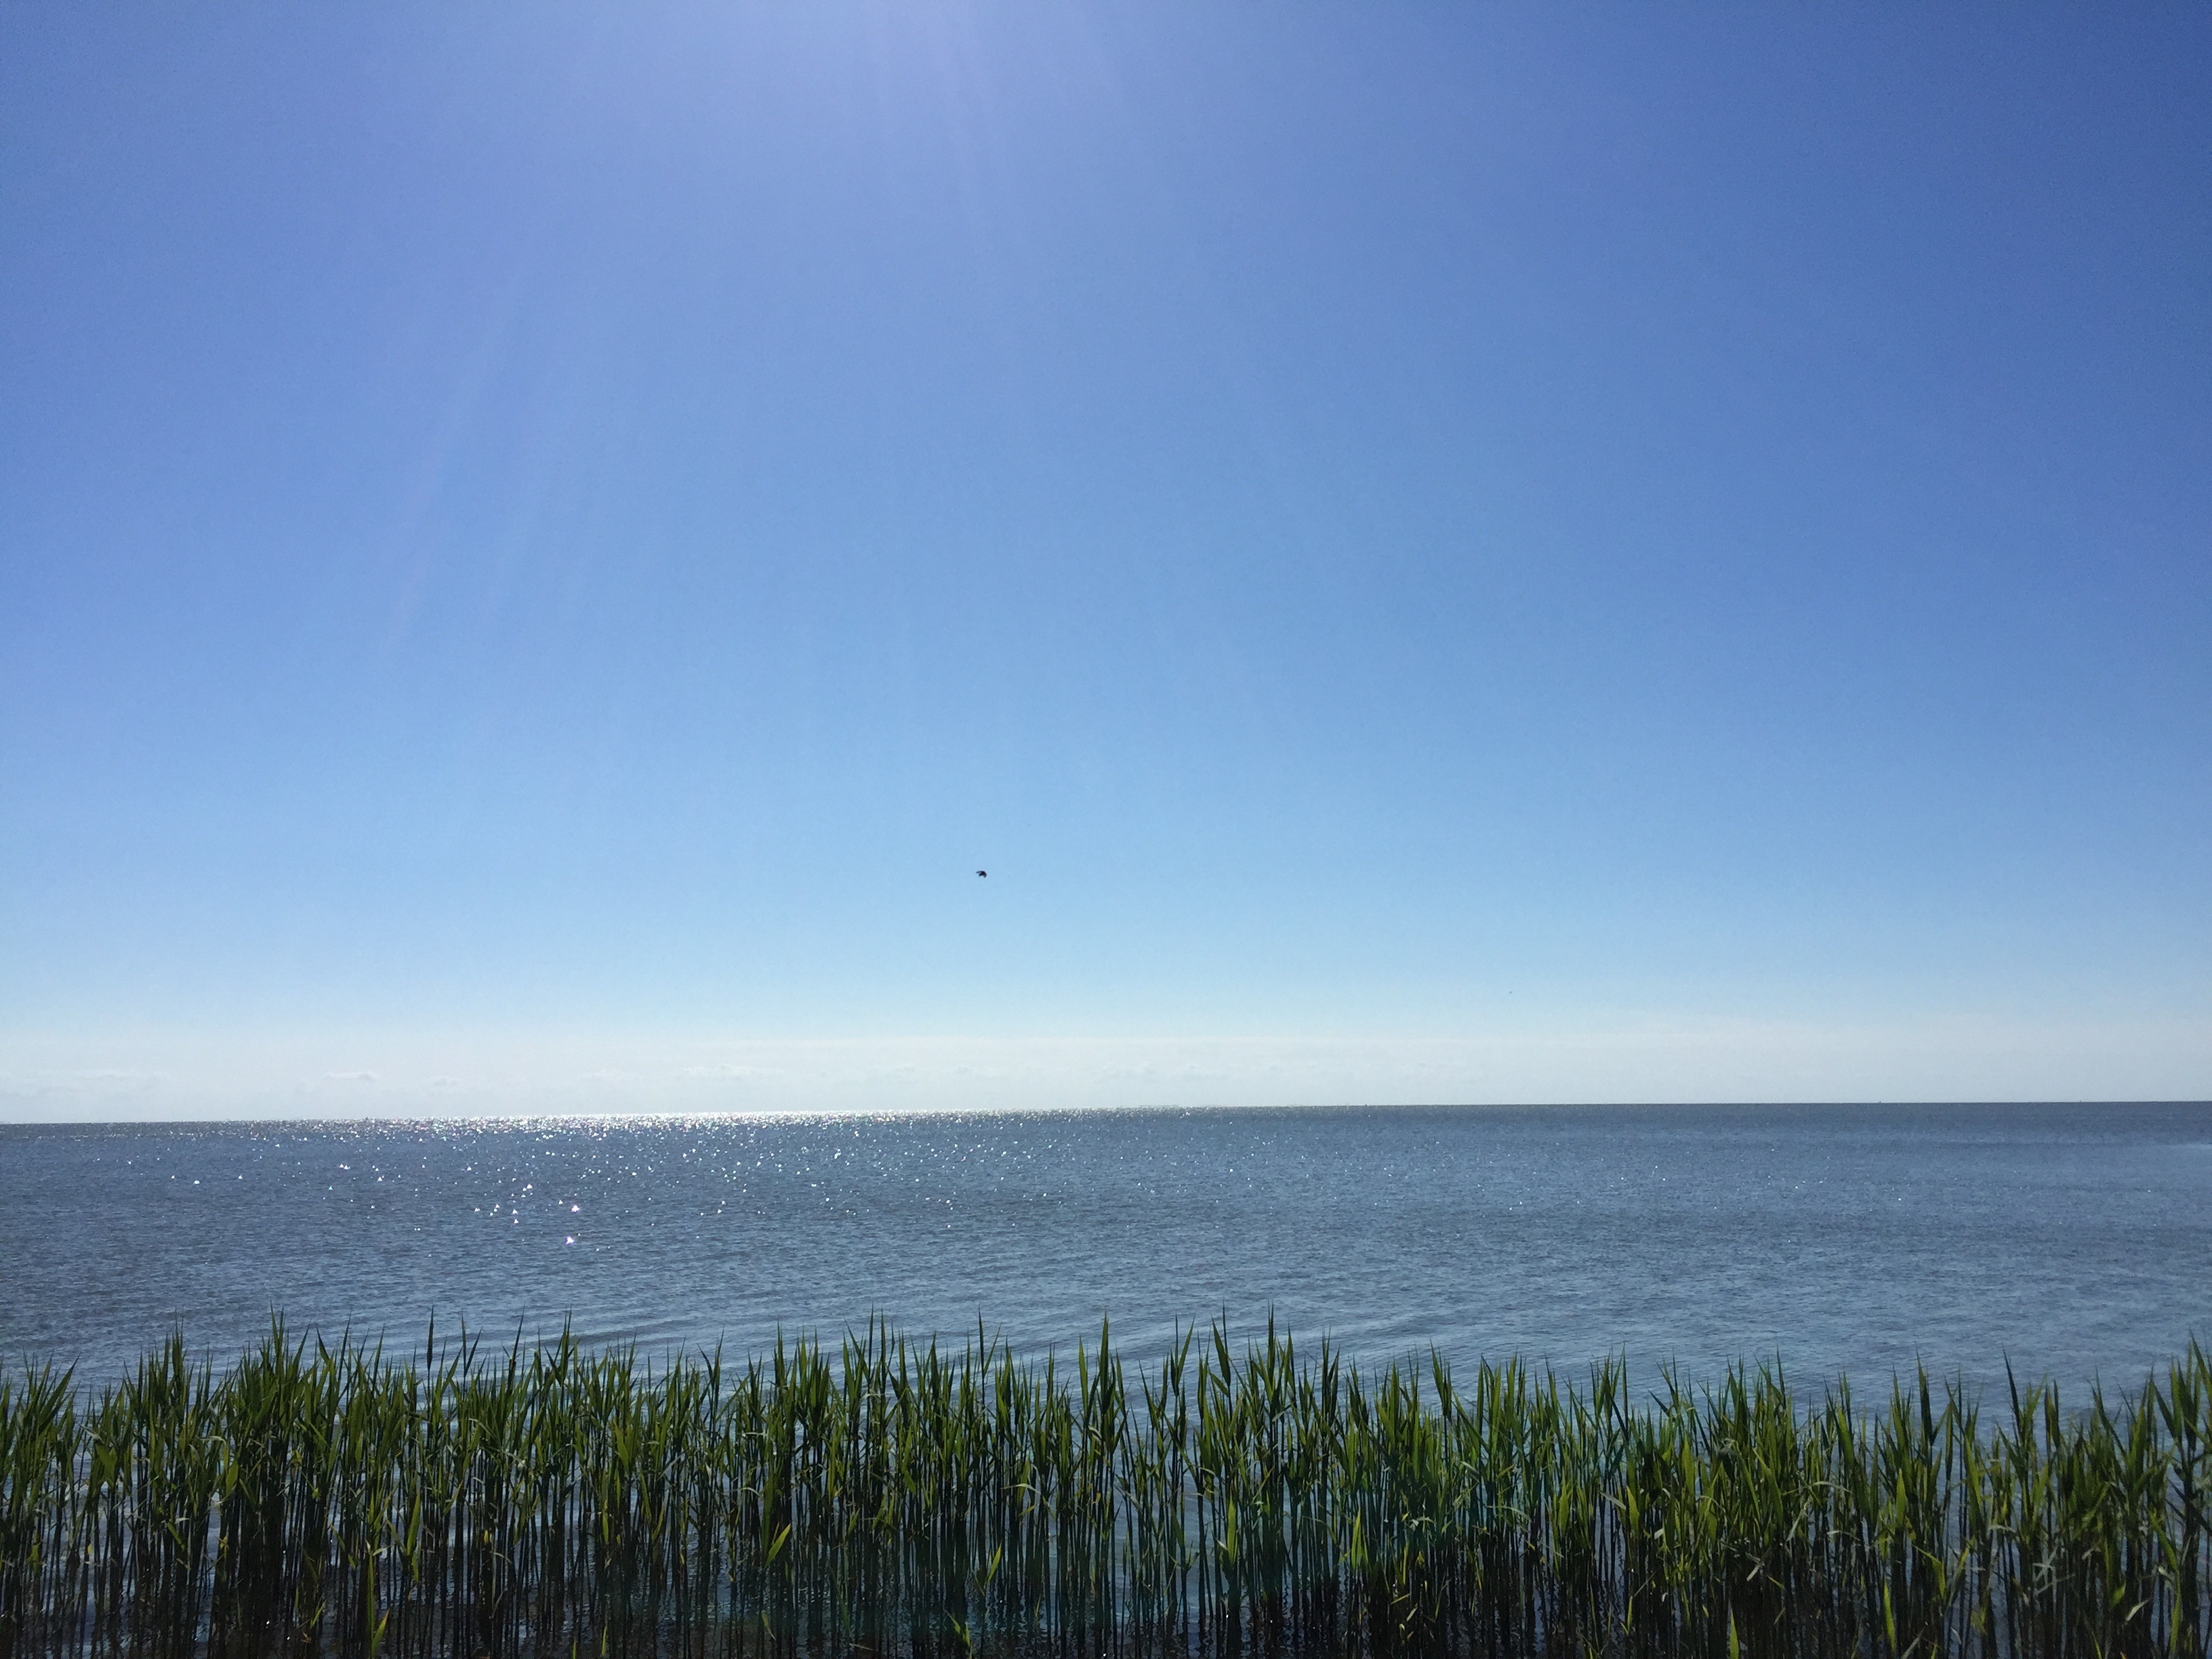
beach, sea, coast, water, nature, ocean, horizon, cloud, sky, sun, morning, shore, wave, lake, dawn, summer, vacation, travel, dusk, tan, distance, relax, bay, blue, body of water, relaxing, sunny, glance, lithuania, cape, suntan, sojourn, sunscreen, nida, atmospheric phenomenon